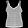
Label: T - shirt / top